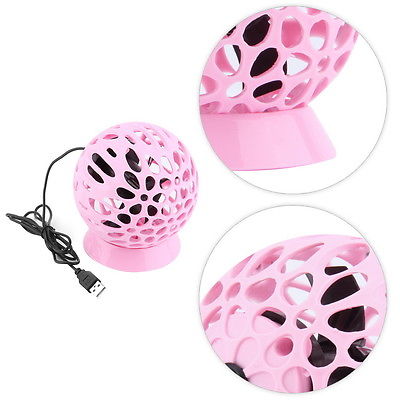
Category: fan